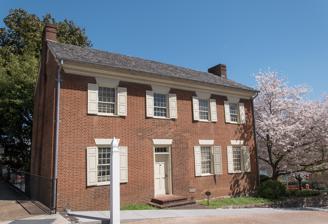
Building: Craighead–Jackson House
Country: United States of America
Year built: 1818
Historic house in Tennessee, United States United States historic place Craighead–Jackson House U.S. National Register of Historic Places Craighead–Jackson House, viewed from the west Location 1000 State St. Knoxville, Tennessee Coordinates 35°57′40″N 83°54′51″W / 35.96111°N 83.91417°W / 35.96111; -83.91417 Built 1818 Architect John Craighead Architectural style Federal NRHP reference No. 73001801 Added to NRHP March 20, 1973 The Craighead–Jackson House is a historic two-story, brick house in Knoxville , in the U.S. state of Tennessee .  The home was constructed by John Craighead in 1818 across the street from the William Blount Mansion . The house is on the National Register of Historic Places . The Craighead family lived in the house until 1855, when it was sold to William Swan.  Swan, who later was a member of the Confederate Congress , soon sold the house to George Jackson. The George Jackson family then lived in the home until around 1885.  The state of Tennessee and the City of Knoxville purchased the property in 1957 and heavily modified it, before transferring it to the Blount Mansion Association in 1962. From 1966 to the mid-1990s, the house served as the Blount Mansion visitors center and offices, until it was replaced in this function by a purpose-built visitors center. Subsequently, it was used as archival storage and for occasional special events. In September 2020, a $75,000 grant was obtained to allow for a restoration expected to take 12–18 months, with completion predicted in the fall of 2021. Location The Craighead–Jackson House is situated at the corner of West Hill Avenue and State Street in downtown Knoxville.  The house's back porch overlooks the confluence of First Creek and the Tennessee River to the southeast.  The river's Volunteer Landing waterfront lies at the base of the embankment to the south and southwest. History Rear facade of the Craighead–Jackson House After William Blount selected White's Fort as the capital of the newly created Southwest Territory in 1791, the fort's owner, James White , and his son-in-law Charles McClung drew up a grid of 64 half-acre lots that would eventually become the core of the city of Knoxville.  The Craighead–Jackson House is located on what was originally designated "Lot 15" on McClung's grid.  Lot 15 was sold to William Blount in October 1791, although Blount eventually disposed of the lot and instead built his mansion on the adjacent lot (Lot 18) which he purchased from John Carter in 1794.  Tennessee historian Stanley Folmsbee suggested that the Blount family's temporary cabin (where they lived while the mansion was being built) may have been located at Lot 15, rather than on the Hill , as local history has long dictated. The Craighead–Jackson House, photographed by the Historic American Buildings Survey in 1934 John Craighead (1783–1826) purchased Lot 15 in 1818 and built the current house.  Craighead served as a Knoxville city alderman in 1824, was an elder of the First Presbyterian Church, and is buried in the First Presbyterian Church Cemetery .  George Jackson, a Knoxville physician, obtained the house in the late 1850s.  According to a local legend, the house is haunted by the ghost of one of Jackson's servants, who burned to death after her skirt caught fire while working in the house's kitchen. In the 1950s, the Blount Mansion Association, which had restored Blount Mansion in the 1930s, expressed interest in acquiring the Craighead–Jackson House.  In 1957, the house was offered to them for $15,000.  The state of Tennessee offered to pay half the cost if a Knoxville resident or residents would pay the other half.  The City of Knoxville subsequently paid the other half, and in 1962 transferred the house to the Blount Mansion Association with the stipulation that it be used and that restoration begin within six months. The Association set up a display of pioneer relics at the house in the late 1960s, and used the house for its offices until it moved to a new office on Gay Street . Design Architecture planning Floor planning Interior design The Craighead–Jackson is a white brick house consisting of two stories and a basement.  The first story consists of a hallway that spans the center of the house from east to west and contains the house's two main entrances and staircase, with a sitting room on the north side of the house and a parlor on the south side.  The second story has two bedrooms, with the south side bedroom being slightly larger than the north side bedroom.  The basement has a dining room and a large "unfinished" room.  Chimneys are located at both the north and south ends of the house.  A small porch graces the door along the front (west) facade of the house, and a larger covered porch is located at the rear of the house. See also Alexander Bishop House Chisholm Tavern (Knoxville) James Park House Ramsey House (Knoxville, Tennessee) Statesview References